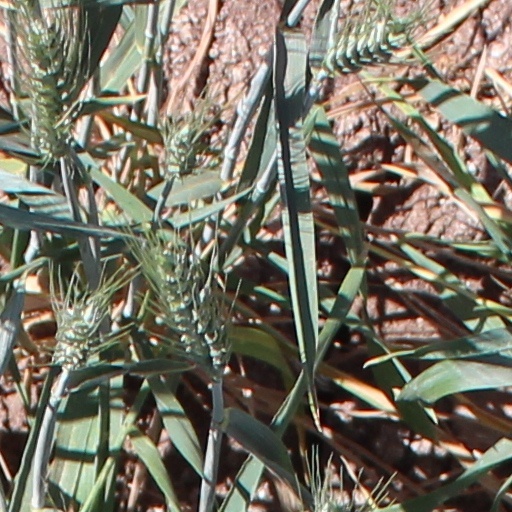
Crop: wheat